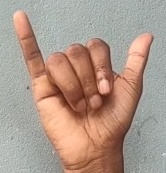
ASL sign: Y